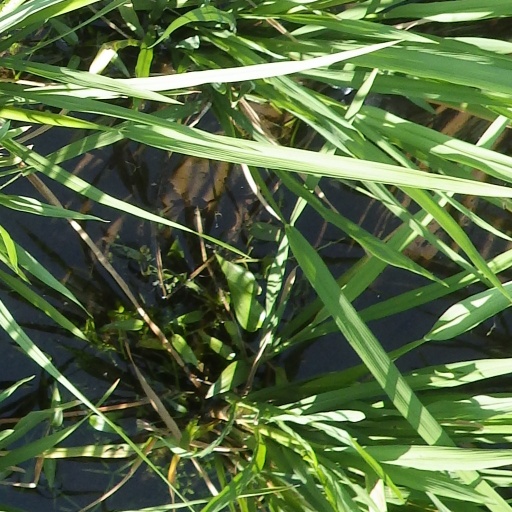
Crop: rice